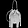
Label: Bag